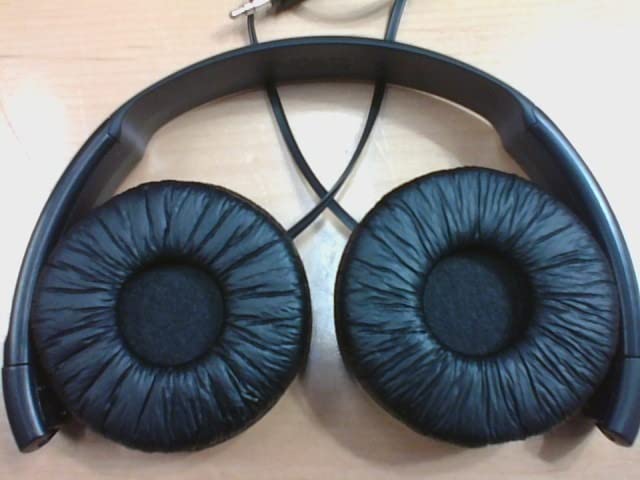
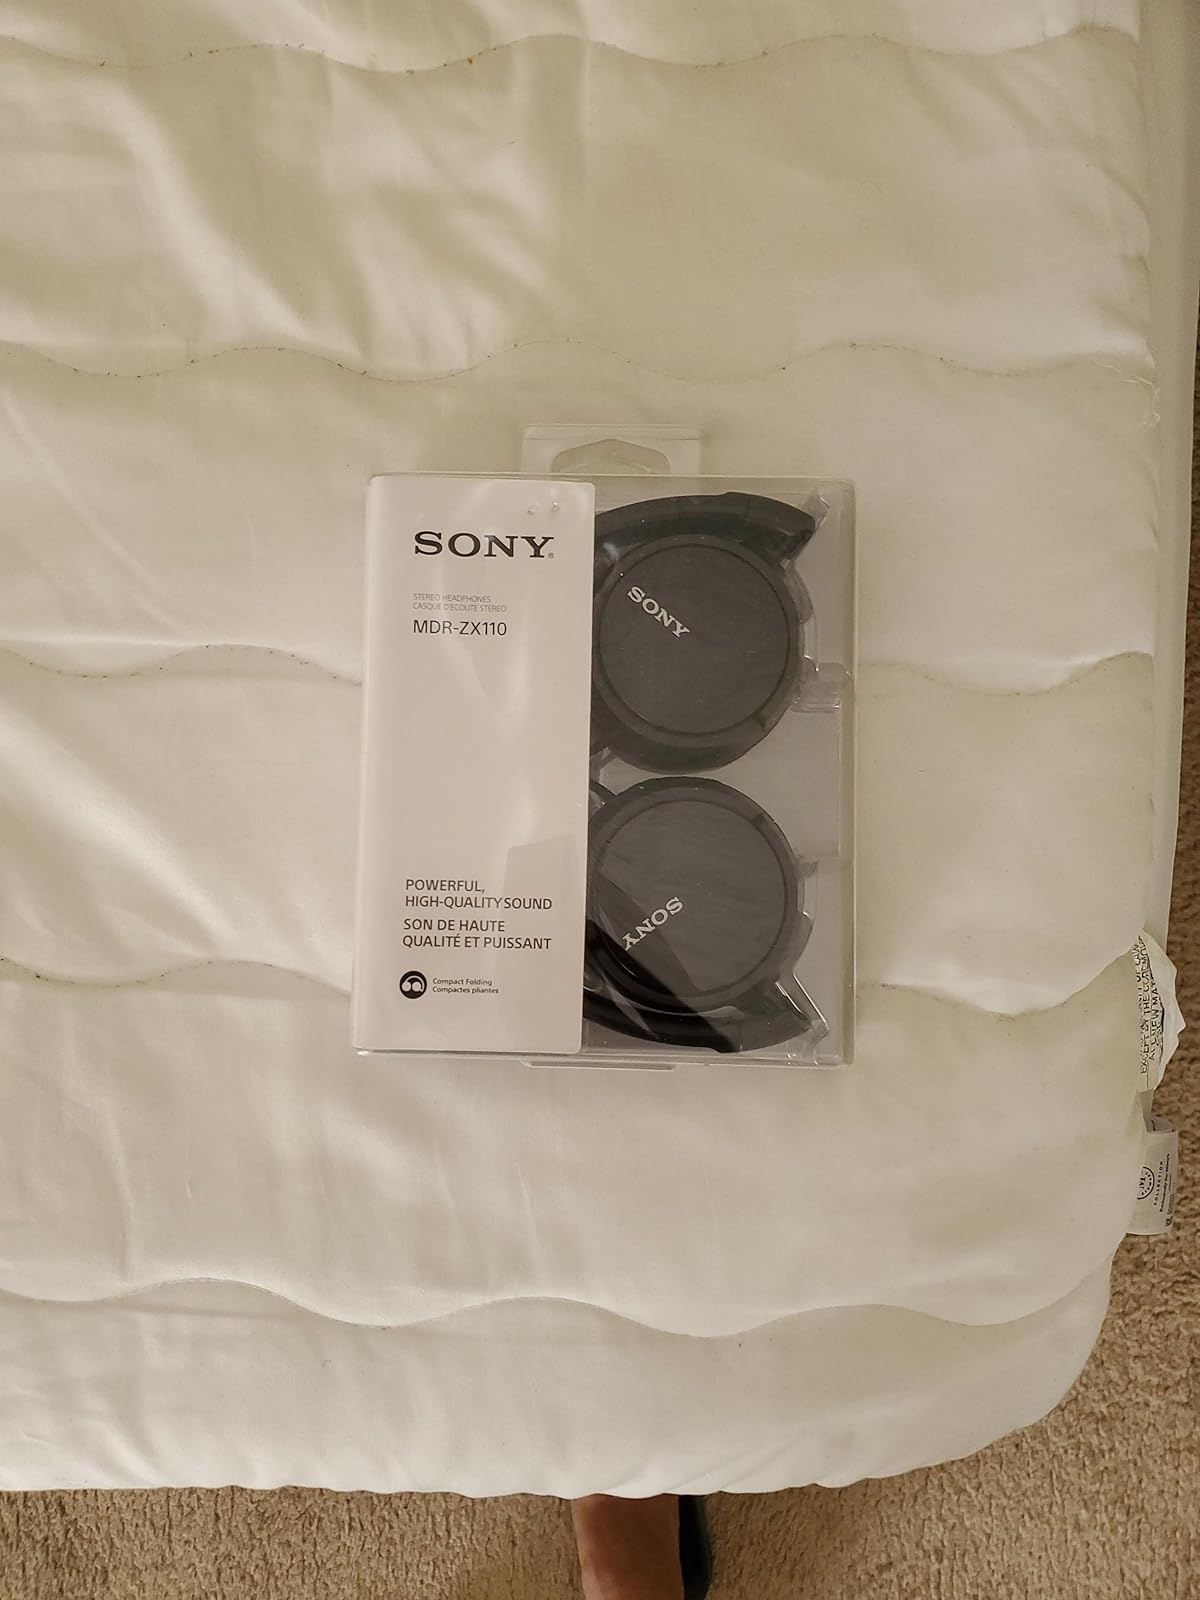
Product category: headphones
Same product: yes